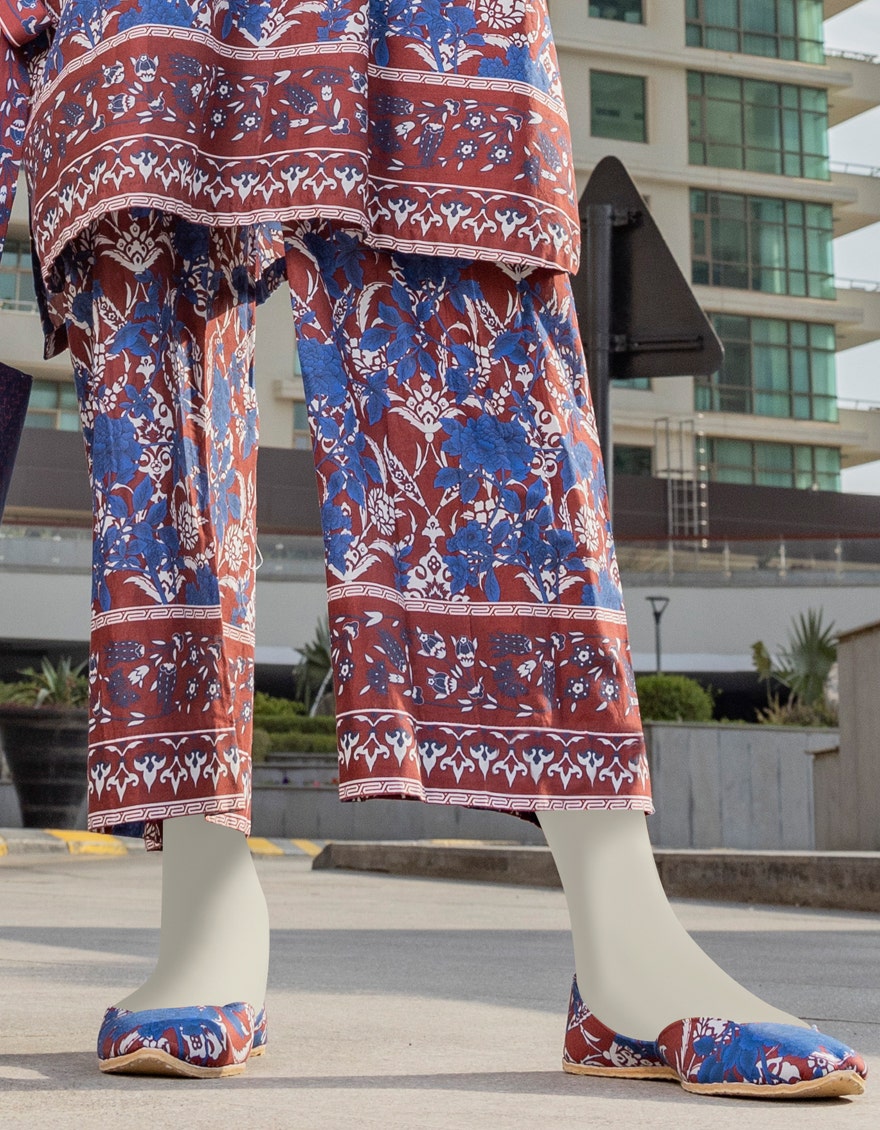
blue multi kashif pants